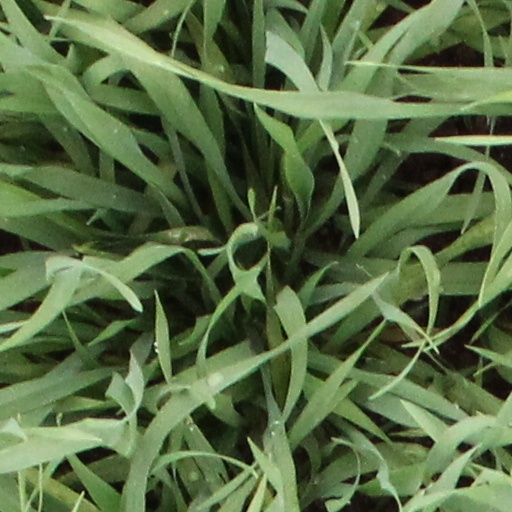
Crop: wheat